Bailey Dale

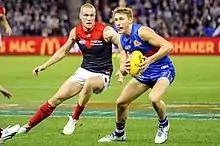
Bailey Dale evades Tom McDonald in Round 13, 2017

In the 2017 AFL season, Dale played 16 games and became a regular in the Bulldogs' best 22 side. After missing the first five rounds of the season, Dale was brought back into the team in round 6 as a late replacement for injured ruckman Tom Campbell. In his return game, he collected 18 disposals and a behind. After being dropped for the next game, Dale was again brought back into the side the following round, and from there played every game for the season. Dale had his breakout game against in round 10, collecting 27 disposals and kicking a goal in a career best performance which saw him named in the team's best on ground. In round 17, Dale had another 27 disposal game against which saw him named in the team's best, this time kicking two goals with it to make it his best game to that point. Dale signed a two-year contract extension in August 2017, keeping him at the club until the end of the 2019 AFL season. He set a then-career high goals record against in the penultimate round of the season, kicking four goals. Bailey Dale was named in the AFL Media's team of the week and was rated in the team's best by "The Age", "SEN" and "Footyology.com.au". At the conclusion of the season, Dale claimed the Tony Liberatore Most Improved Player Award after being recognised for his strong season, kicking a total of 17 goals from 16 games.